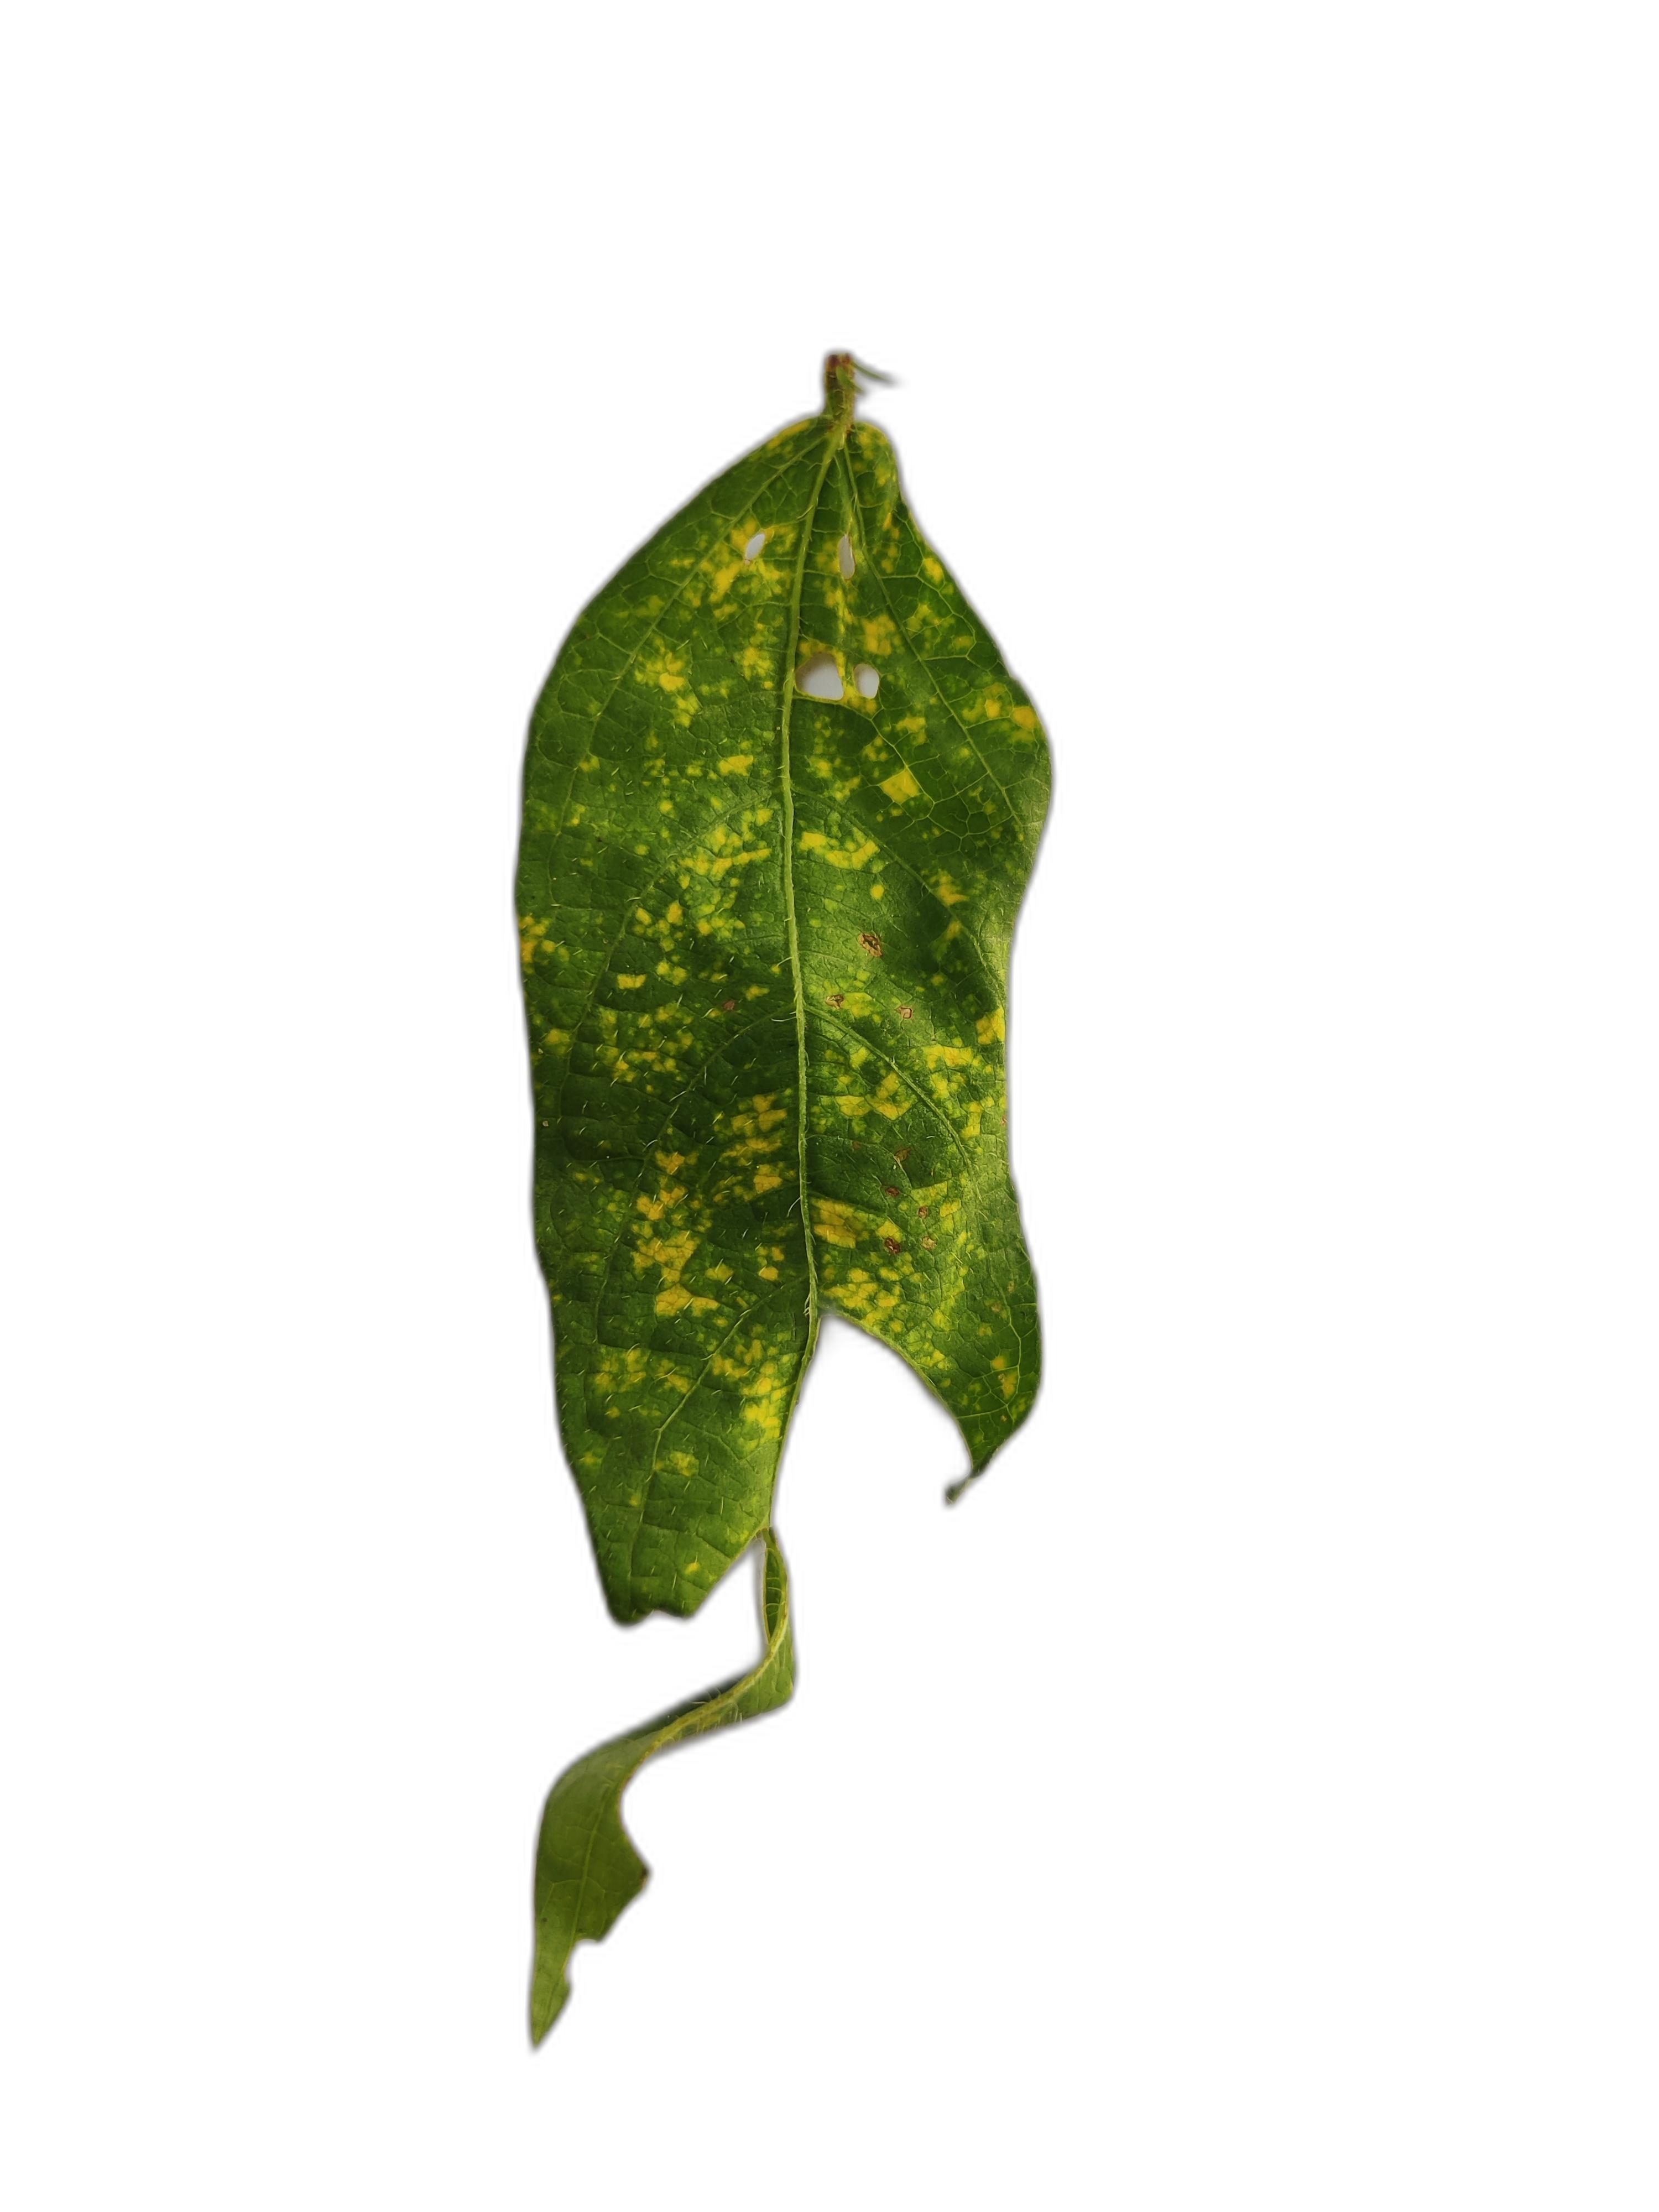
Label: Yellow Mosaic